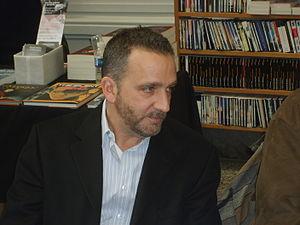
George Pelecanos aux Quais du Polar, Lyon, mars 2008.